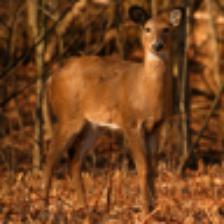
Label: NonHuman